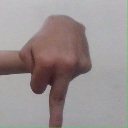
अक्षर: प